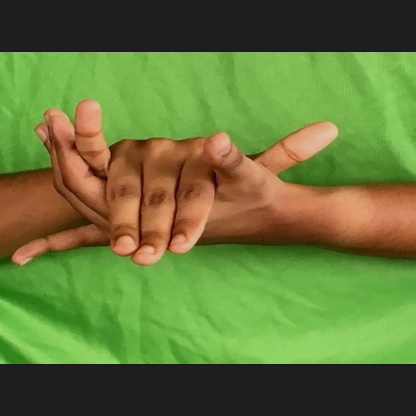
Mudra: Kurma